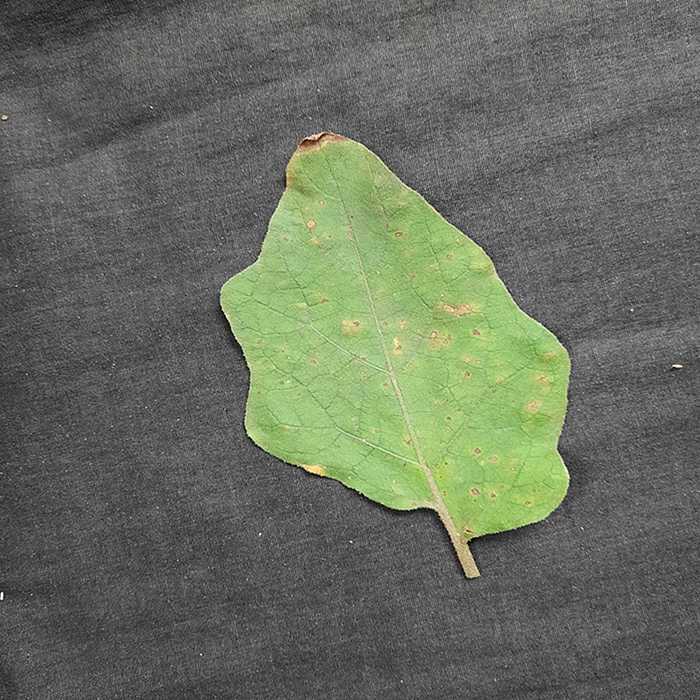
Plant: Eggplant
Label: Eggplant Cercopora leaf spot